Gow Langsford Gallery

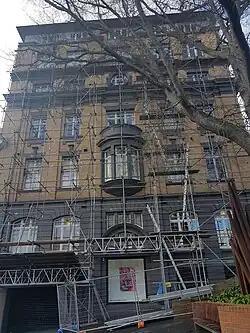

Gow Langsford Gallery is a commercial art gallery in Auckland, New Zealand. The gallery was established in 1987 by John Gow and Gary Langsford. Gow Langsford represents many significant New Zealand and international artists, including Max Gimblett, Jacqueline Fahey, Paul Dibble and Dick Frizzell. It has hosted one-man shows by Pablo Picasso (1998), Damien Hirst (2010), Bernar Venet (2006 and 2012), Donald Judd (2002), Tony Cragg (2005 and 2011) and Andy Warhol (2013), and is regarded as one of New Zealand’s most influential dealer galleries.